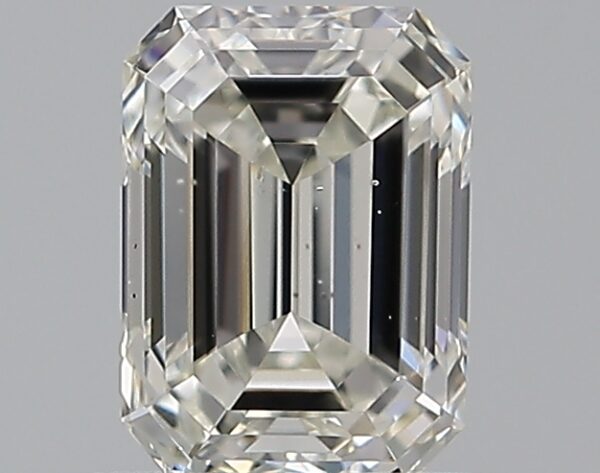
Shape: emerald
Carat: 0.7
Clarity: VS2
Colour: I
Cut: EX
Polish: EX
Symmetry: EX
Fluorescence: ST
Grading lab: GIA
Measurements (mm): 5.86 x 4.29 x 2.9